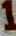
Number: 1